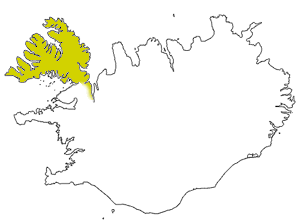
Spánverjavígin
Vestfjorden
"Spánverjavígin også kendt som ""drabene på spanierne"" var den senest dokumenterede massakre i Islands historie. 31 baskiske hvalfangere blev dræbt af lokale islændinge i 1615 ved Vestfjorden. Massakren er beskrevet af Jon Gudmundsson, som giver den lokale sysselmand, Ari Magnússon fra Ögur skylden for massakren.